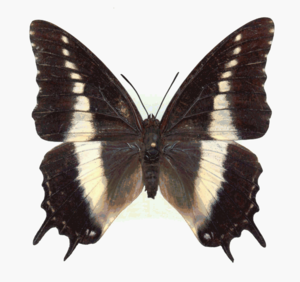
Charaxes antiquus est un lépidoptère appartenant à la famille des Nymphalidae, à la sous-famille des Charaxinae et au genre Charaxes.